2018 FIA Formula 3 European Championship

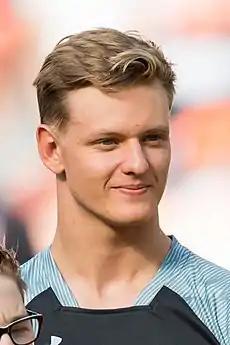
Mick Schumacher won his first junior formulae title after achieving eight victories.

The 2018 FIA Formula 3 European Championship was the seventh and final season of the FIA Formula 3 European Championship, a multi-event motor racing championship for third-tier single-seat open wheel formula racing cars that is held across Europe. The championship features drivers competing in two-litre Formula 3 racing cars which conform to the technical regulations, or formula, for the championship. Teams and drivers competed in ten rounds, running in support of a variety of European motorsport championships including the Deutsche Tourenwagen Masters, Blancpain GT Series Endurance Cup and the FIA World Endurance Championship.